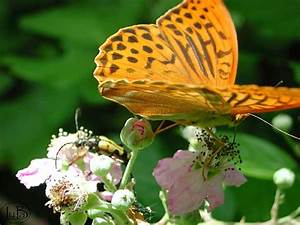
Label: butterfly